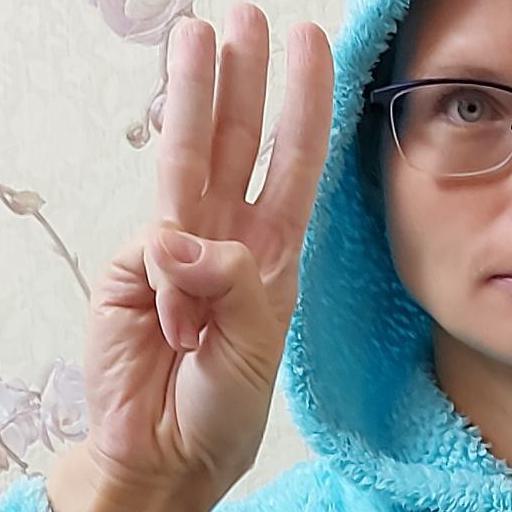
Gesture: three